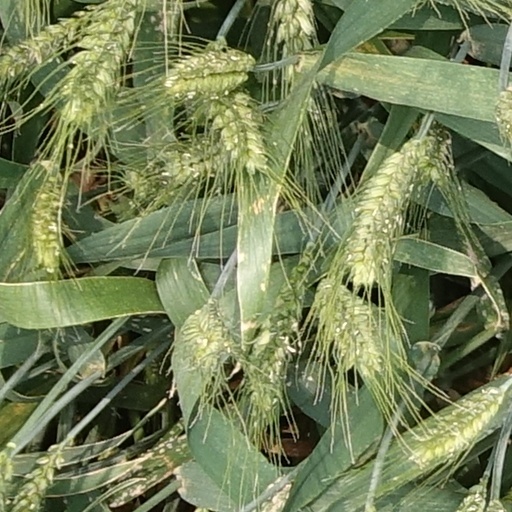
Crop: wheat